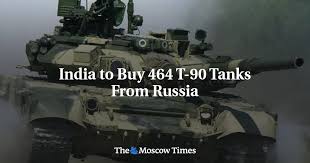
Label: T-90